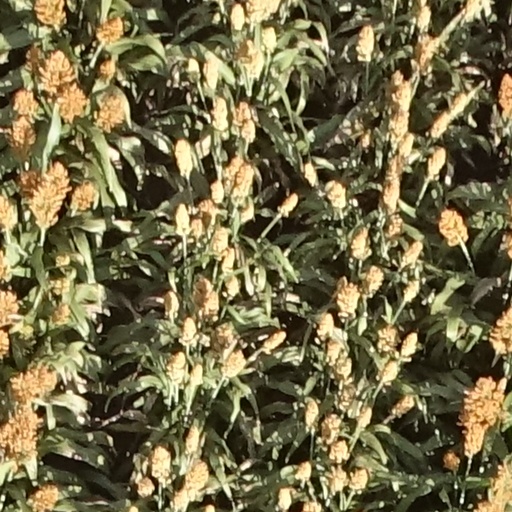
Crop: sorghum